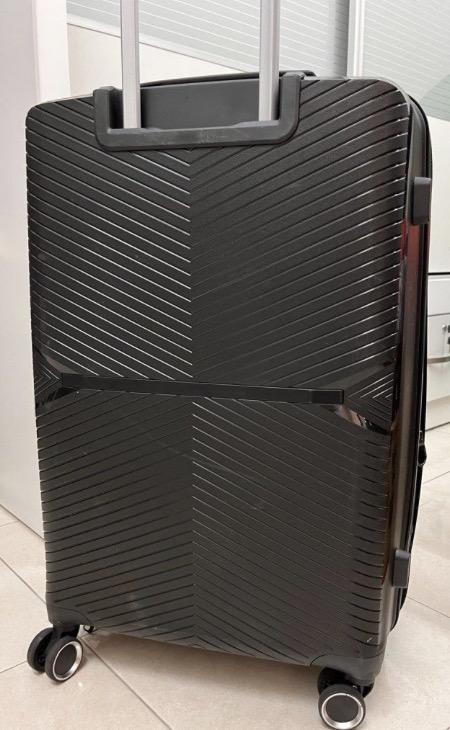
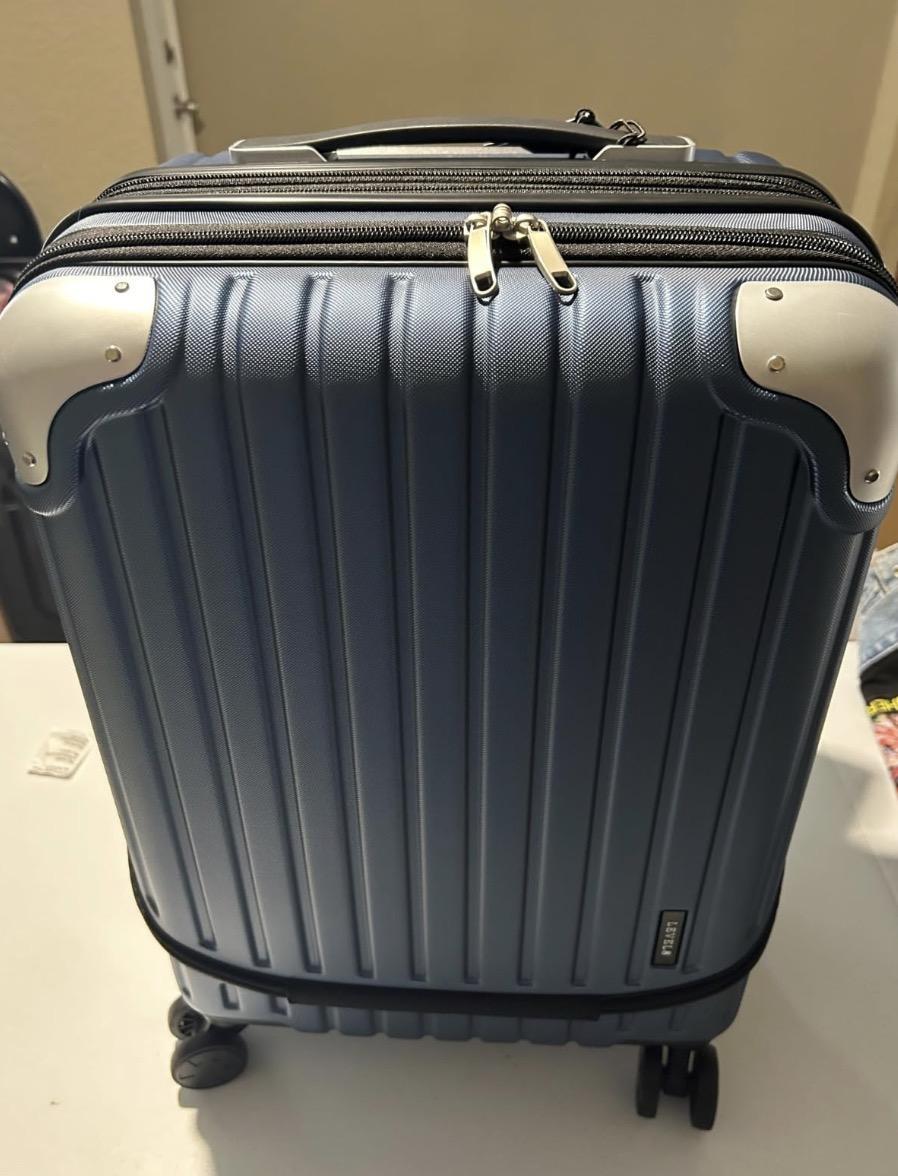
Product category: items_tea
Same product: no